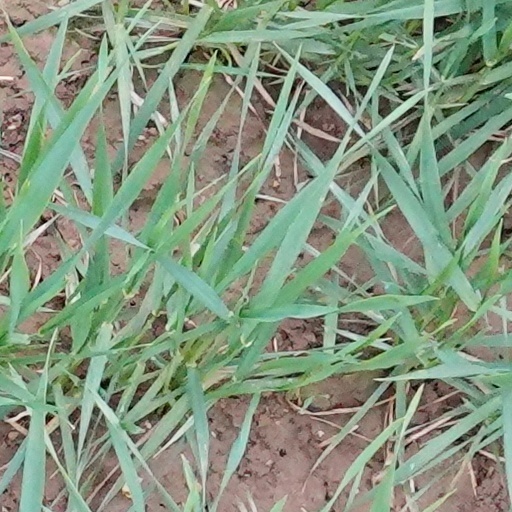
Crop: wheat